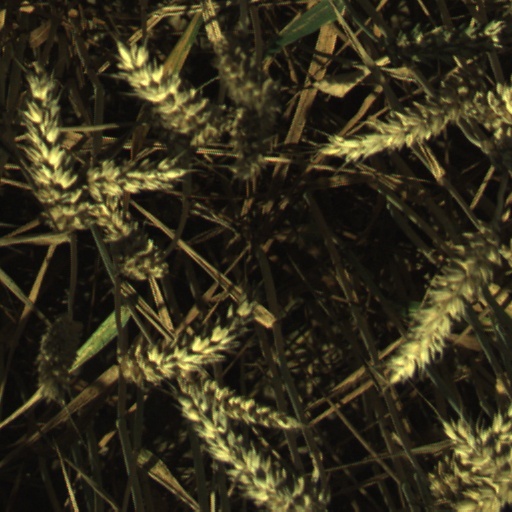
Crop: wheat